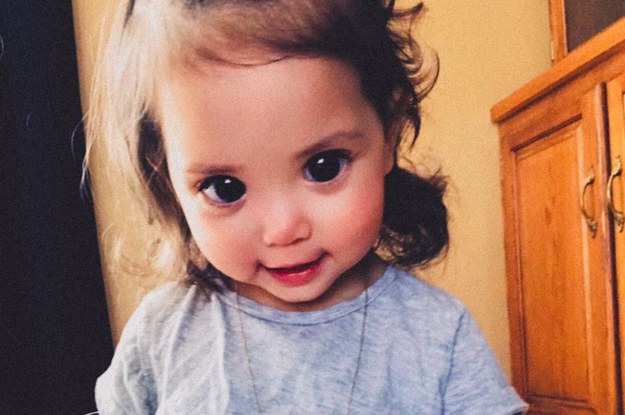
Gender: women